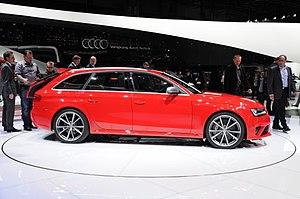
Salon international de l'automobile de Genève 2012
L'Audi RS4, dont les initiales RS pour « Rennsport » en allemand signifient qu'il s'agit d'une version « ultrasportive », est la déclinaison la plus sportive de la gamme A4 du constructeur automobile allemand Audi. Construite par la division Quattro GmbH, division sport du groupe Audi AG, la RS4 se place comme la remplaçante de l'Audi RS2 des années 1990.